Diana Kinnert

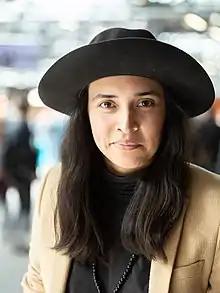
Kinnert at in 2019

Kinnert was born on February 16, 1991, in Wuppertal. She studied social sciences at the University of Cologne and the Free University of Berlin, and she graduated with a social science degree from the University of Göttingen in 2013. She also holds a certificate in social sciences from the University of Amsterdam.